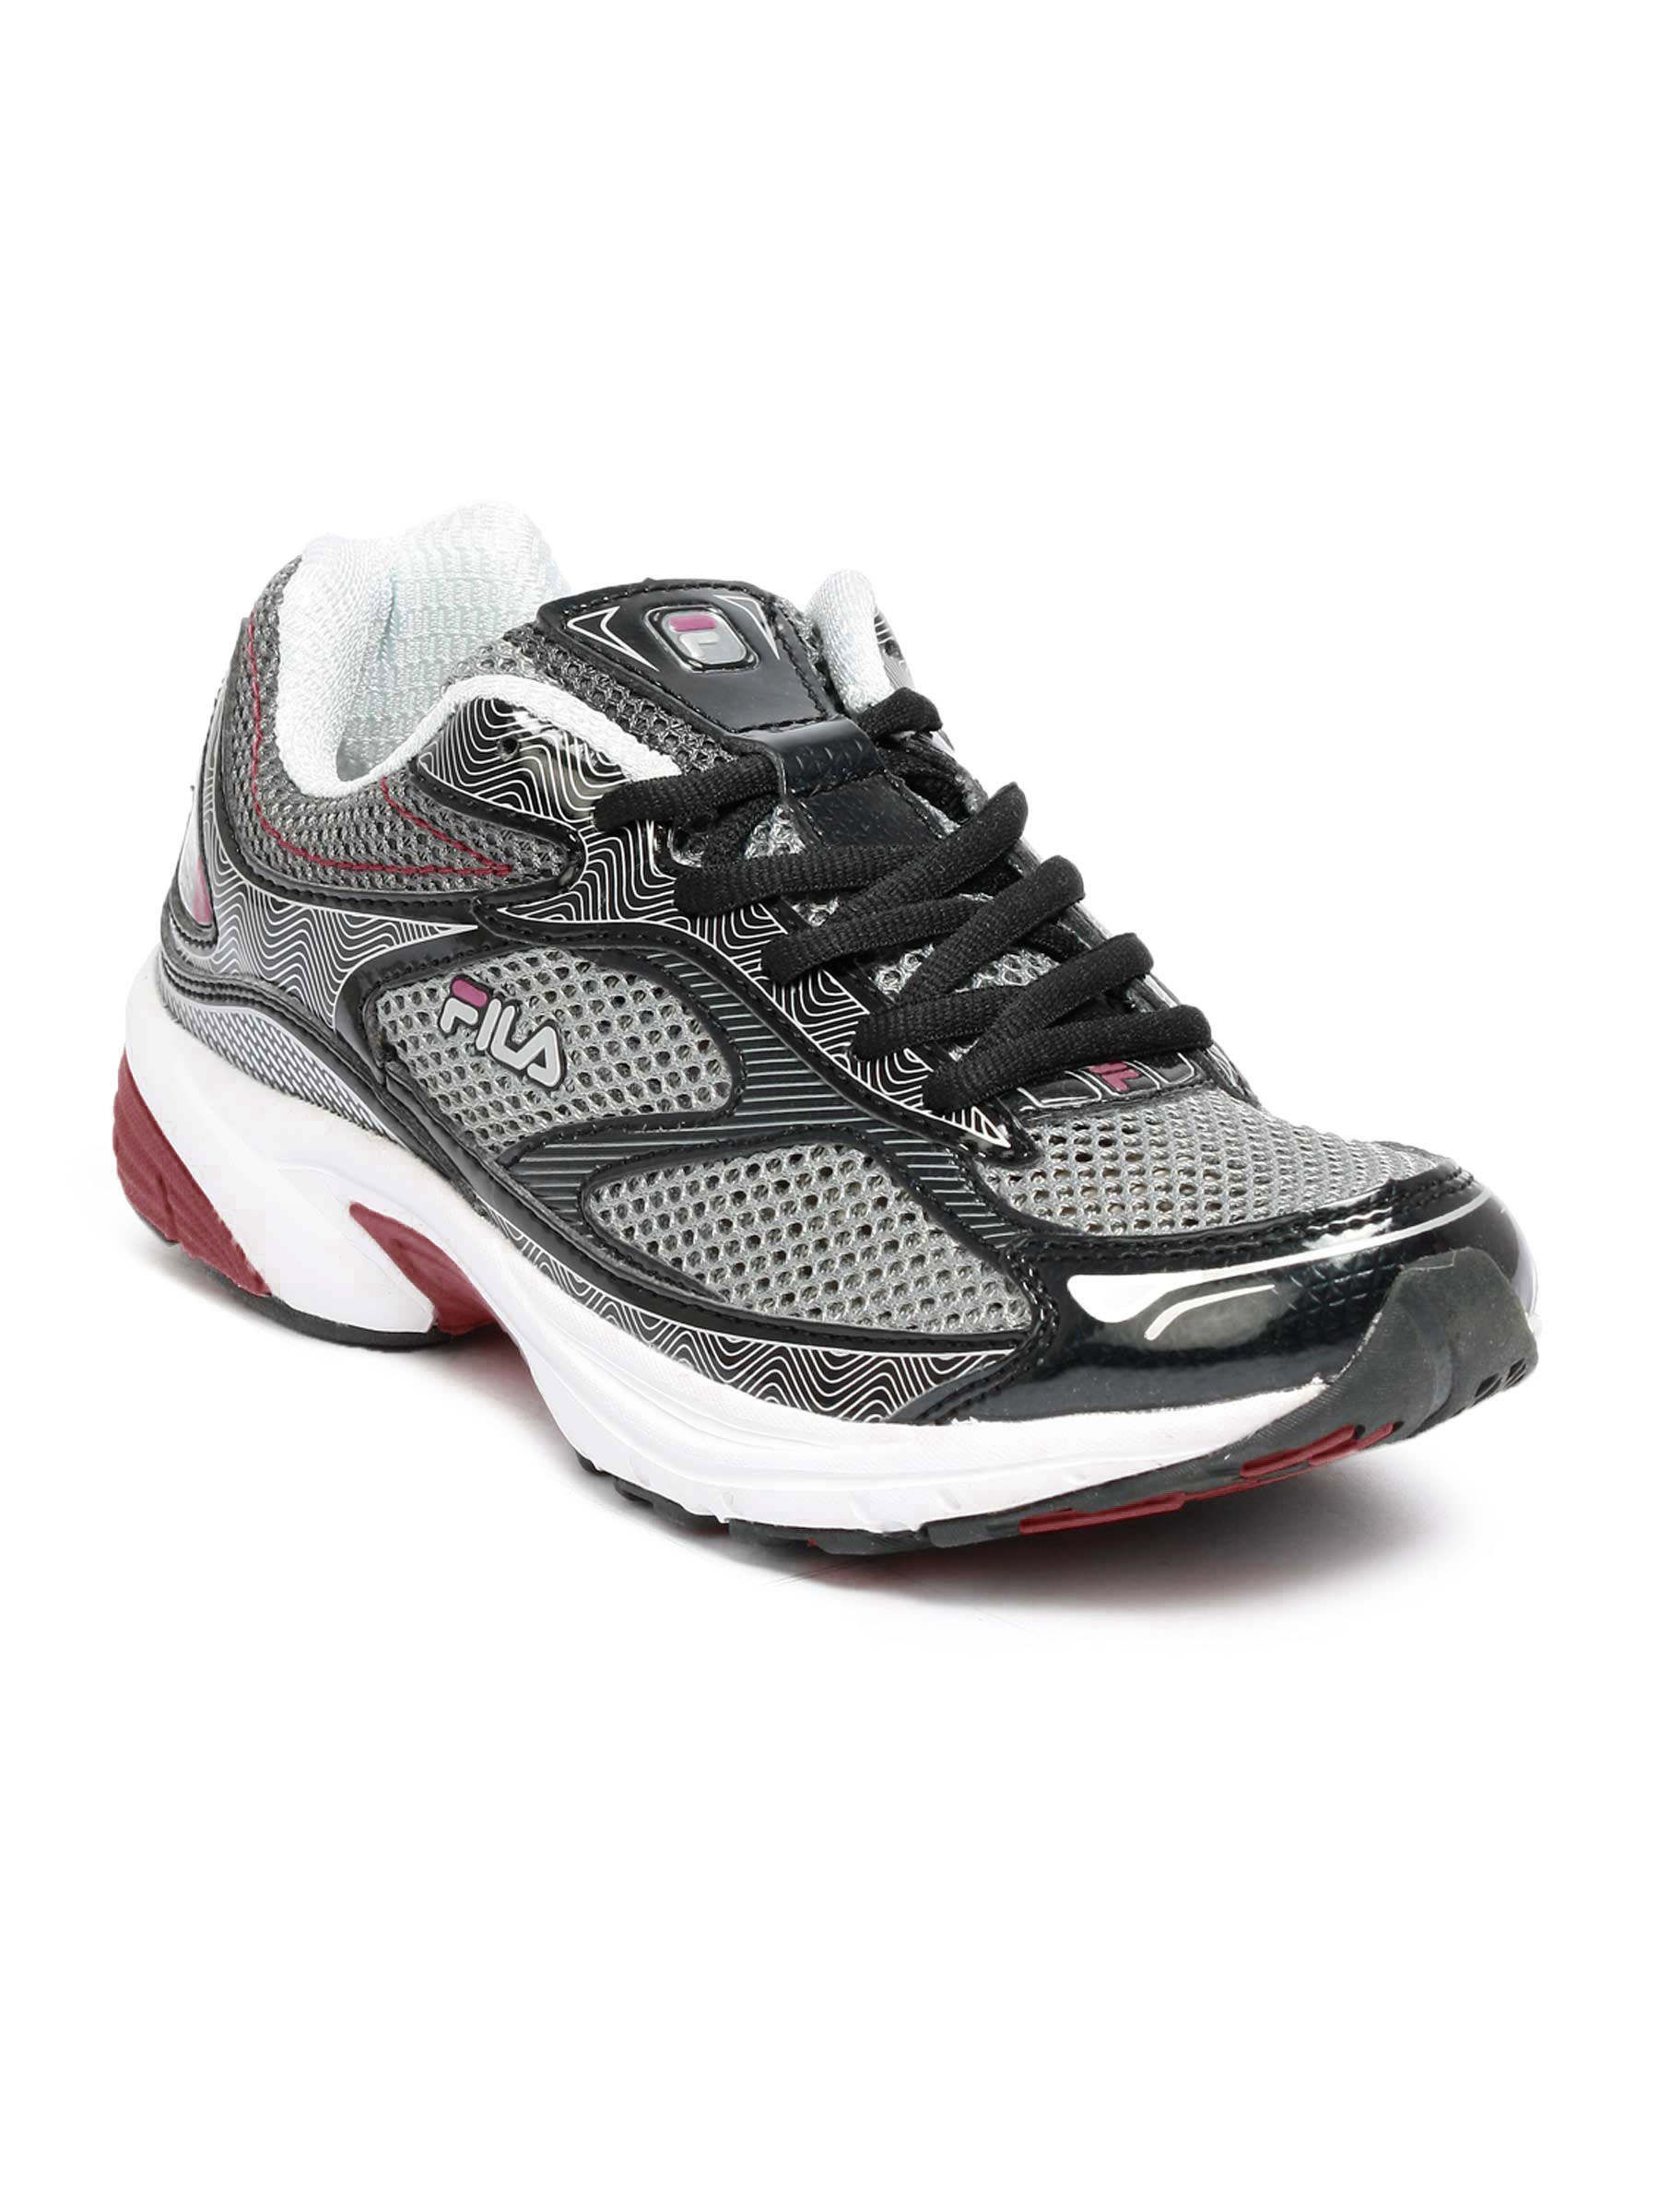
FILA Women Tenet Black Sports Shoes
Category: Footwear / Shoes / Sports Shoes
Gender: Women
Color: Black
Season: Fall 2011
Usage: Sports